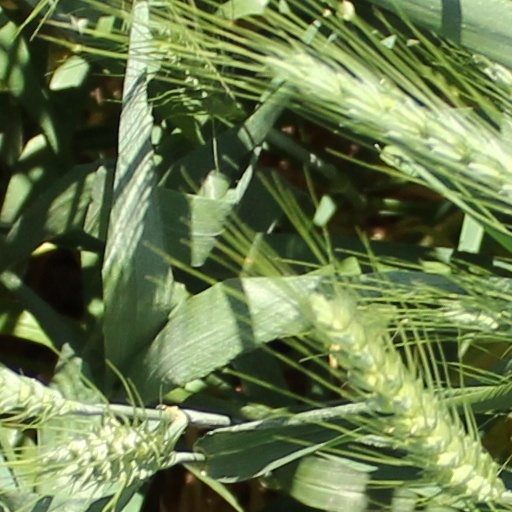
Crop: wheat